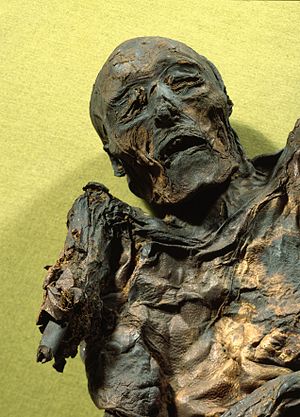
Nationalmuseet / Berømte kulturgenstande
Moselig fra Huldremose, ansigt og arm. Randers Amt. Votiv/depotfund, mosefund. Romersk jernalder.
Nationalmuseet er Danmarks statslige, kulturhistoriske hovedmuseum og omfatter såvel danske som udenlandske kulturers historie. Det har til huse i Prinsens Palæ ved Frederiksholms Kanal i København. Prinsens Palæ blev opført til den kronprins, der i 1746 besteg tronen som Frederik 5.